Gabriel Solano

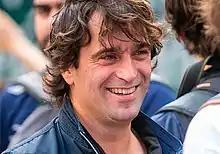
Gabriel Solano

Gabriel Esteban Solano (born 4 June 1974) is an Argentine Trotskyist political activist and president of the Workers' Party since 2019. He was elected to the Buenos Aires City Legislature in 2017 and leads the Workers' Left Front.